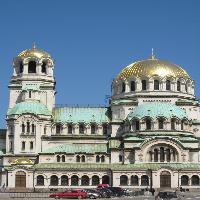
Weather: sun or clear